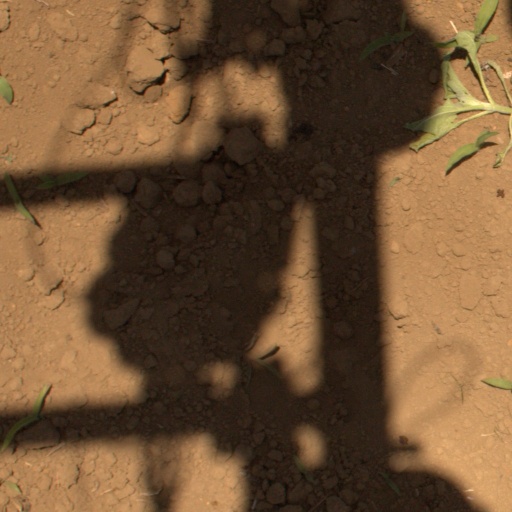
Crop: Jerusalem artichoke